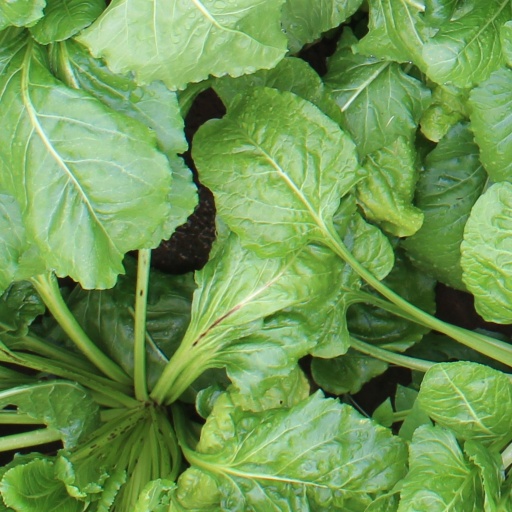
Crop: sugar beet